List of birds of Alberta

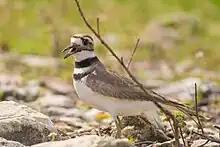
refer to caption

The family Charadriidae includes plovers, dotterels, and lapwings. They are small to medium-sized birds with compact bodies, short thick necks, and long, usually pointed, wings. They are found in open country worldwide, mostly in habitats near water.